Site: brandenburg
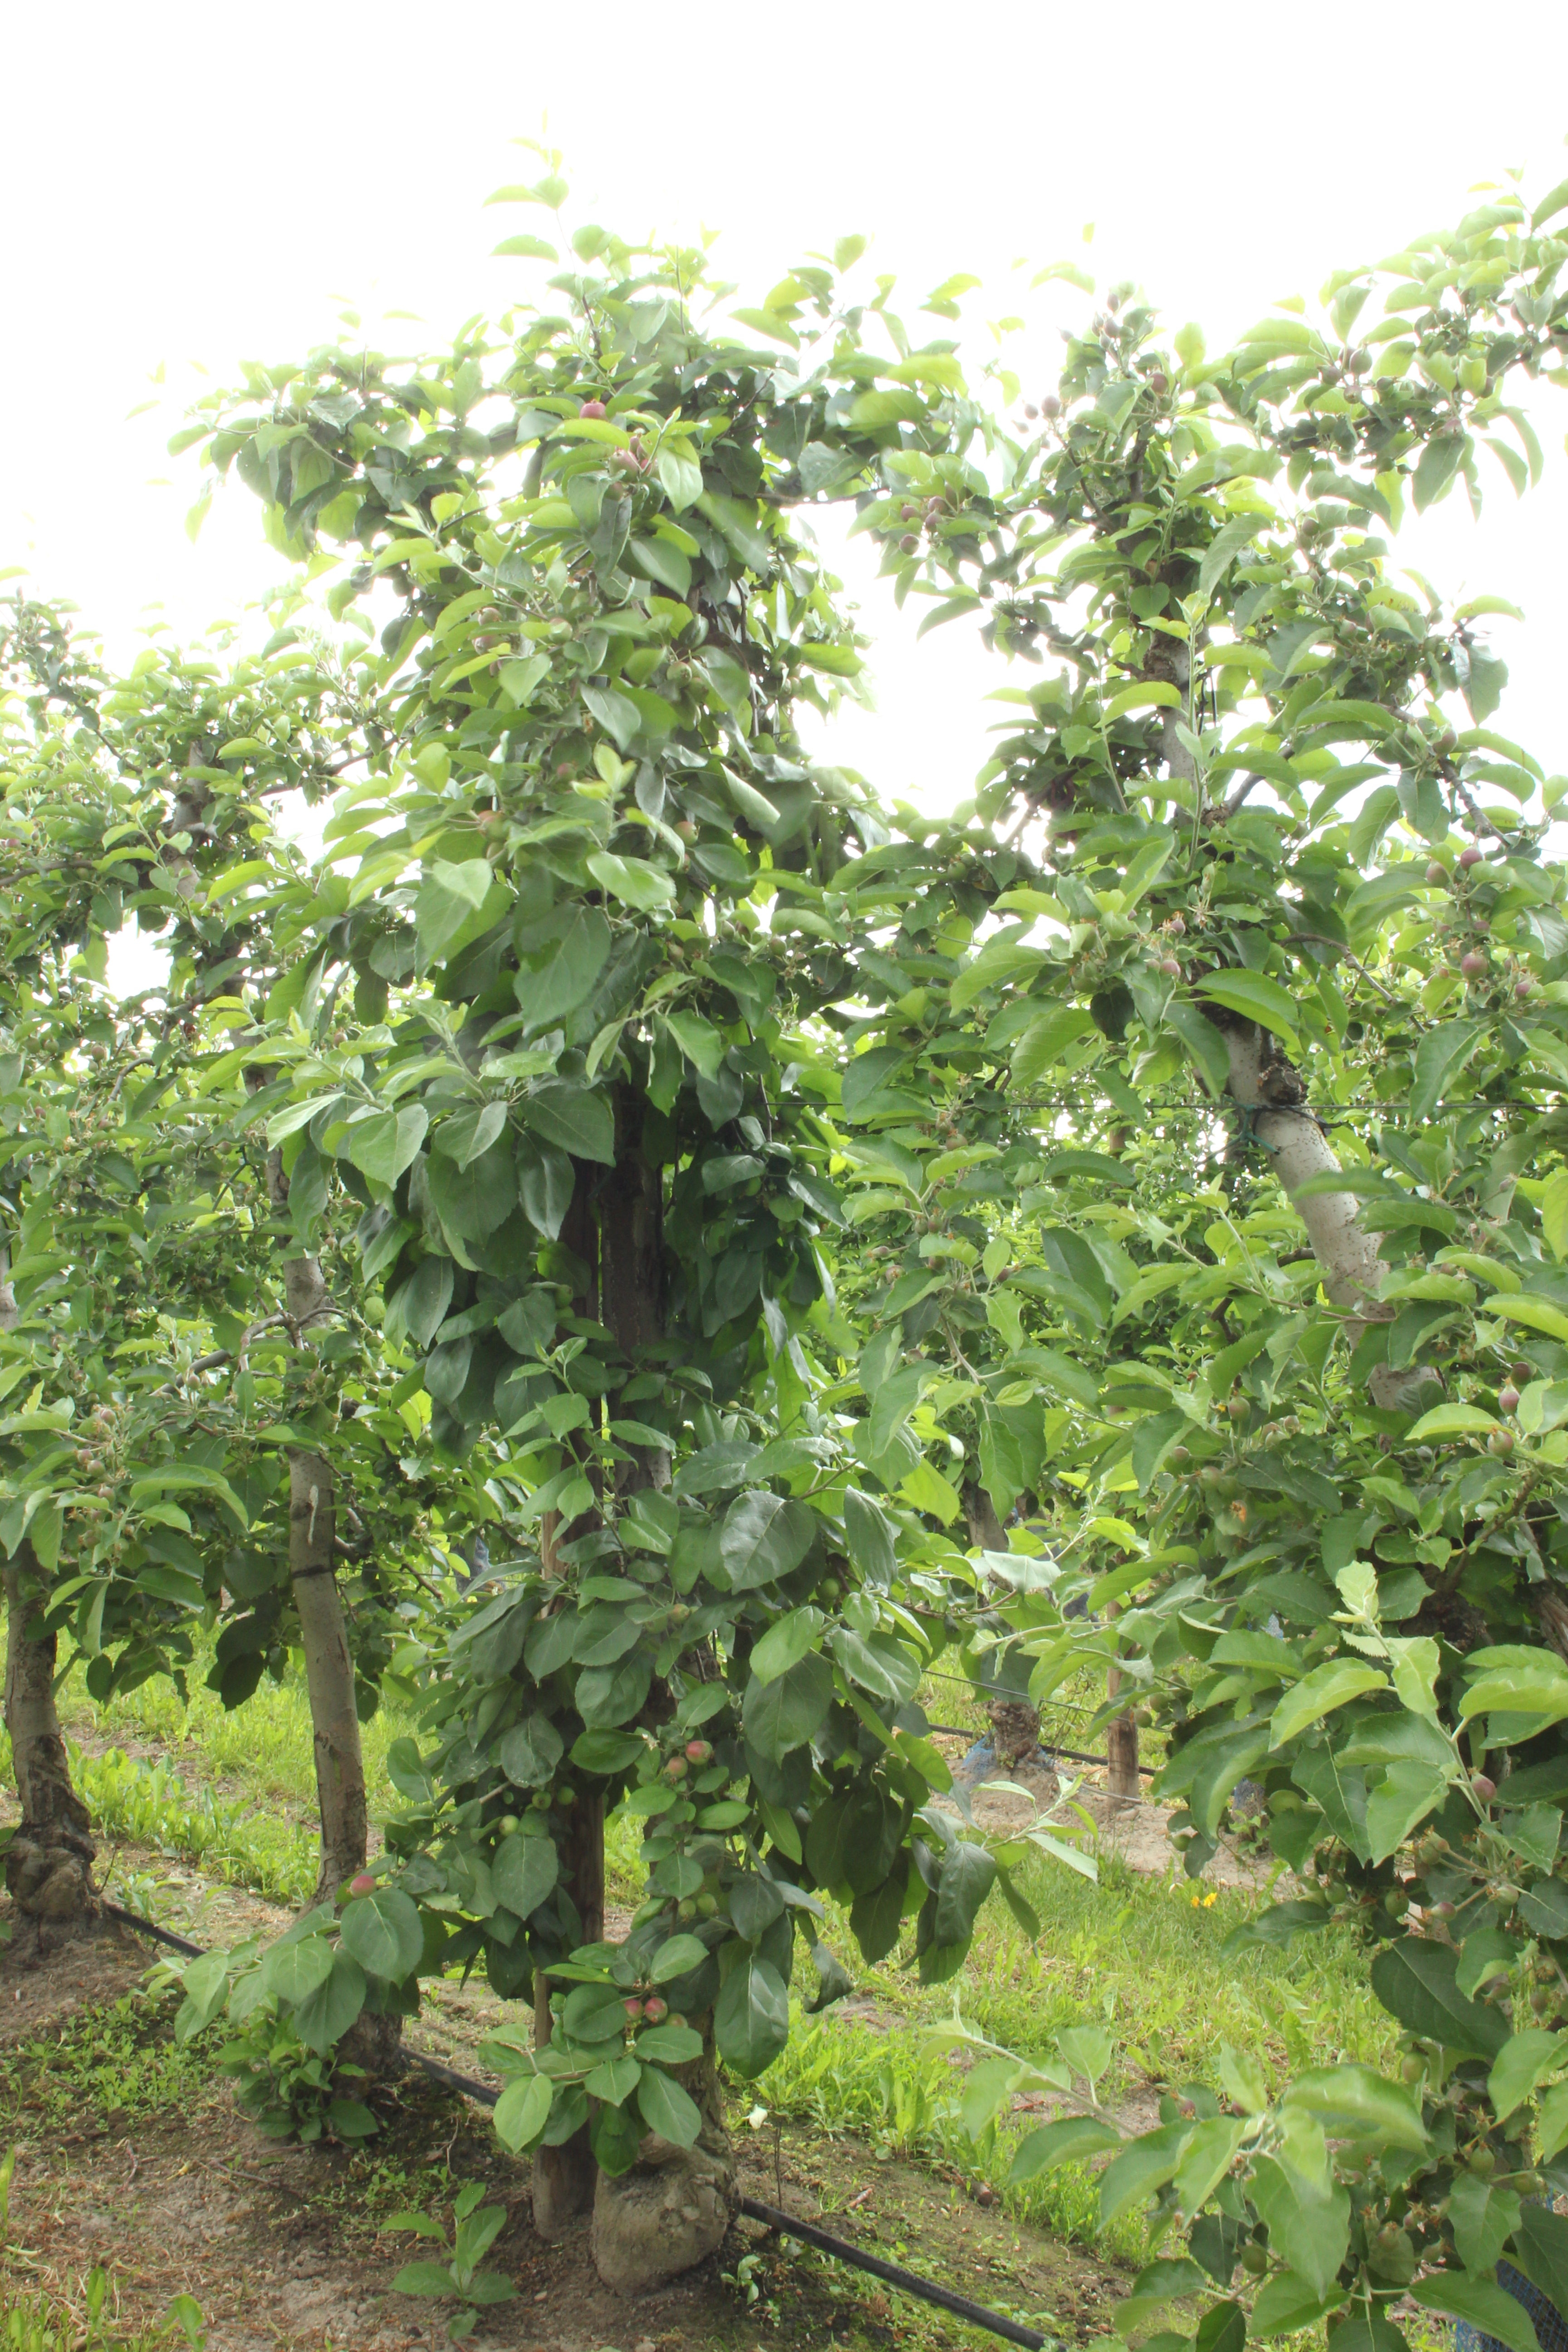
Growth stage (BBCH 72): Development of fruit